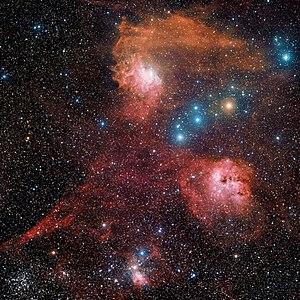
14 Aurigae est une système d'étoiles quintuple de la constellation boréale du Cocher, localisé à ∼269 a.l. de la Terre. Il porte également la désignation d'étoile variable KW Aurigae, 14 Aurigae étant quant à elle sa désignation de Flamsteed. Le système est visible à l’œil nu comme une faible étoile blanchâtre de magnitude apparente combinée de 5,01. Il se rapproche de la Terre avec une vitesse radiale de −9 km/s.